Sylvano Comvalius

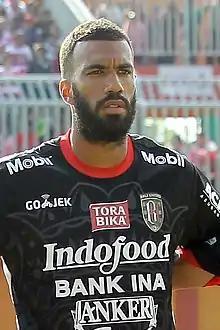
Comvalius with Bali United in 2017

Sylvano Dominique Comvalius (born 10 August 1987) is a Dutch professional football coach and former player who played as a forward. He is currently the assistant coach of AZ U19.